Monastiraki metro station

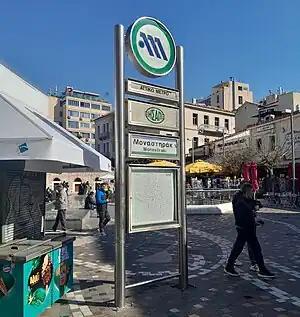

Monastiraki is an interchange station on the Athens Metro, between Lines 1 and 3. The original surface station on Line 1 opened on 17 May 1895. It became an interchange point of the network when the underground station of Line 3 opened on 22 April 2003. It is located in the historic center of Athens, near the neighborhood of Plaka. The station is right beneath the Acropolis and next to the site of the Ancient Agora of Athens.